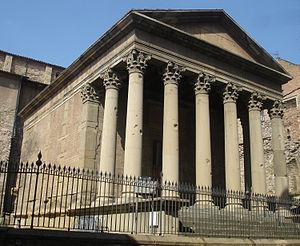
L’Osona est une comarque catalane d'Espagne, située dans la province de Barcelone, à l'exception des trois communes d'Espinelves, de Vidrà et de Viladrau qui se trouvent dans la zone limitrophe de la province de Gérone. Son chef-lieu est Vic.
Un temple romain peut désigner l'espace sacré dans lequel sont organisées des activités rituelles comme la prise des auspices ou, par extension, toute construction élevée sur cet espace inauguré. Ces constructions monumentales de l'architecture romaine peuvent être dédiées à la pratique extérieure d'un des cultes de la religion romaine, à loger symboliquement une administration ou encore à vénérer une personne. Les vestiges des temples romains sont parmi les plus impressionnants et les mieux conservés des vestiges archéologiques romains, parfois grâce à leur conversion en église chrétienne. Les Romains pratiquent également un culte domestique à l'aide de petits temples domestiques : les laraires.